USS Skylark (ASR-20)

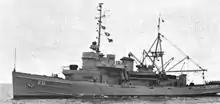
"Skylark" in the early 1950s.

Following restricted availability at the Portsmouth Navy Yard, "Skylark" conducted her shakedown cruise and training out of Norfolk, Virginia, during July. The ship then returned to New London and operated out of that base, practicing submarine rescues and serving as a target recovery ship for submarines conducting torpedo-firing drills. In April 1952, the ship temporarily moved south to relieve as rescue vessel at Key West, Florida, while the latter ship underwent an overhaul. In June, she returned north to New London to resume her former duties. During January and February 1953, "Skylark" was overhauled at the Philadelphia Naval Shipyard; and, after refresher training at Newport, Rhode Island, during March and April, she spent May at Norfolk filling in for while the latter ship went into the shipyard for overhaul. In June, she returned to New London and carried out her training schedule until October when she again headed back to Norfolk to substitute for "Kittiwake", while the latter participated in "Operation Springboard." Upon the conclusion of that brief assignment, she resumed her New London-based routine. In February and March 1954, "Skylark" engaged in her own share of "Operation Springboard" exercises, providing services to Atlantic Fleet submarines during the annual training evolution. She returned to New London late in March and resumed her usual duties. In September, the ship entered the Boston Naval Shipyard for a two-month overhaul.